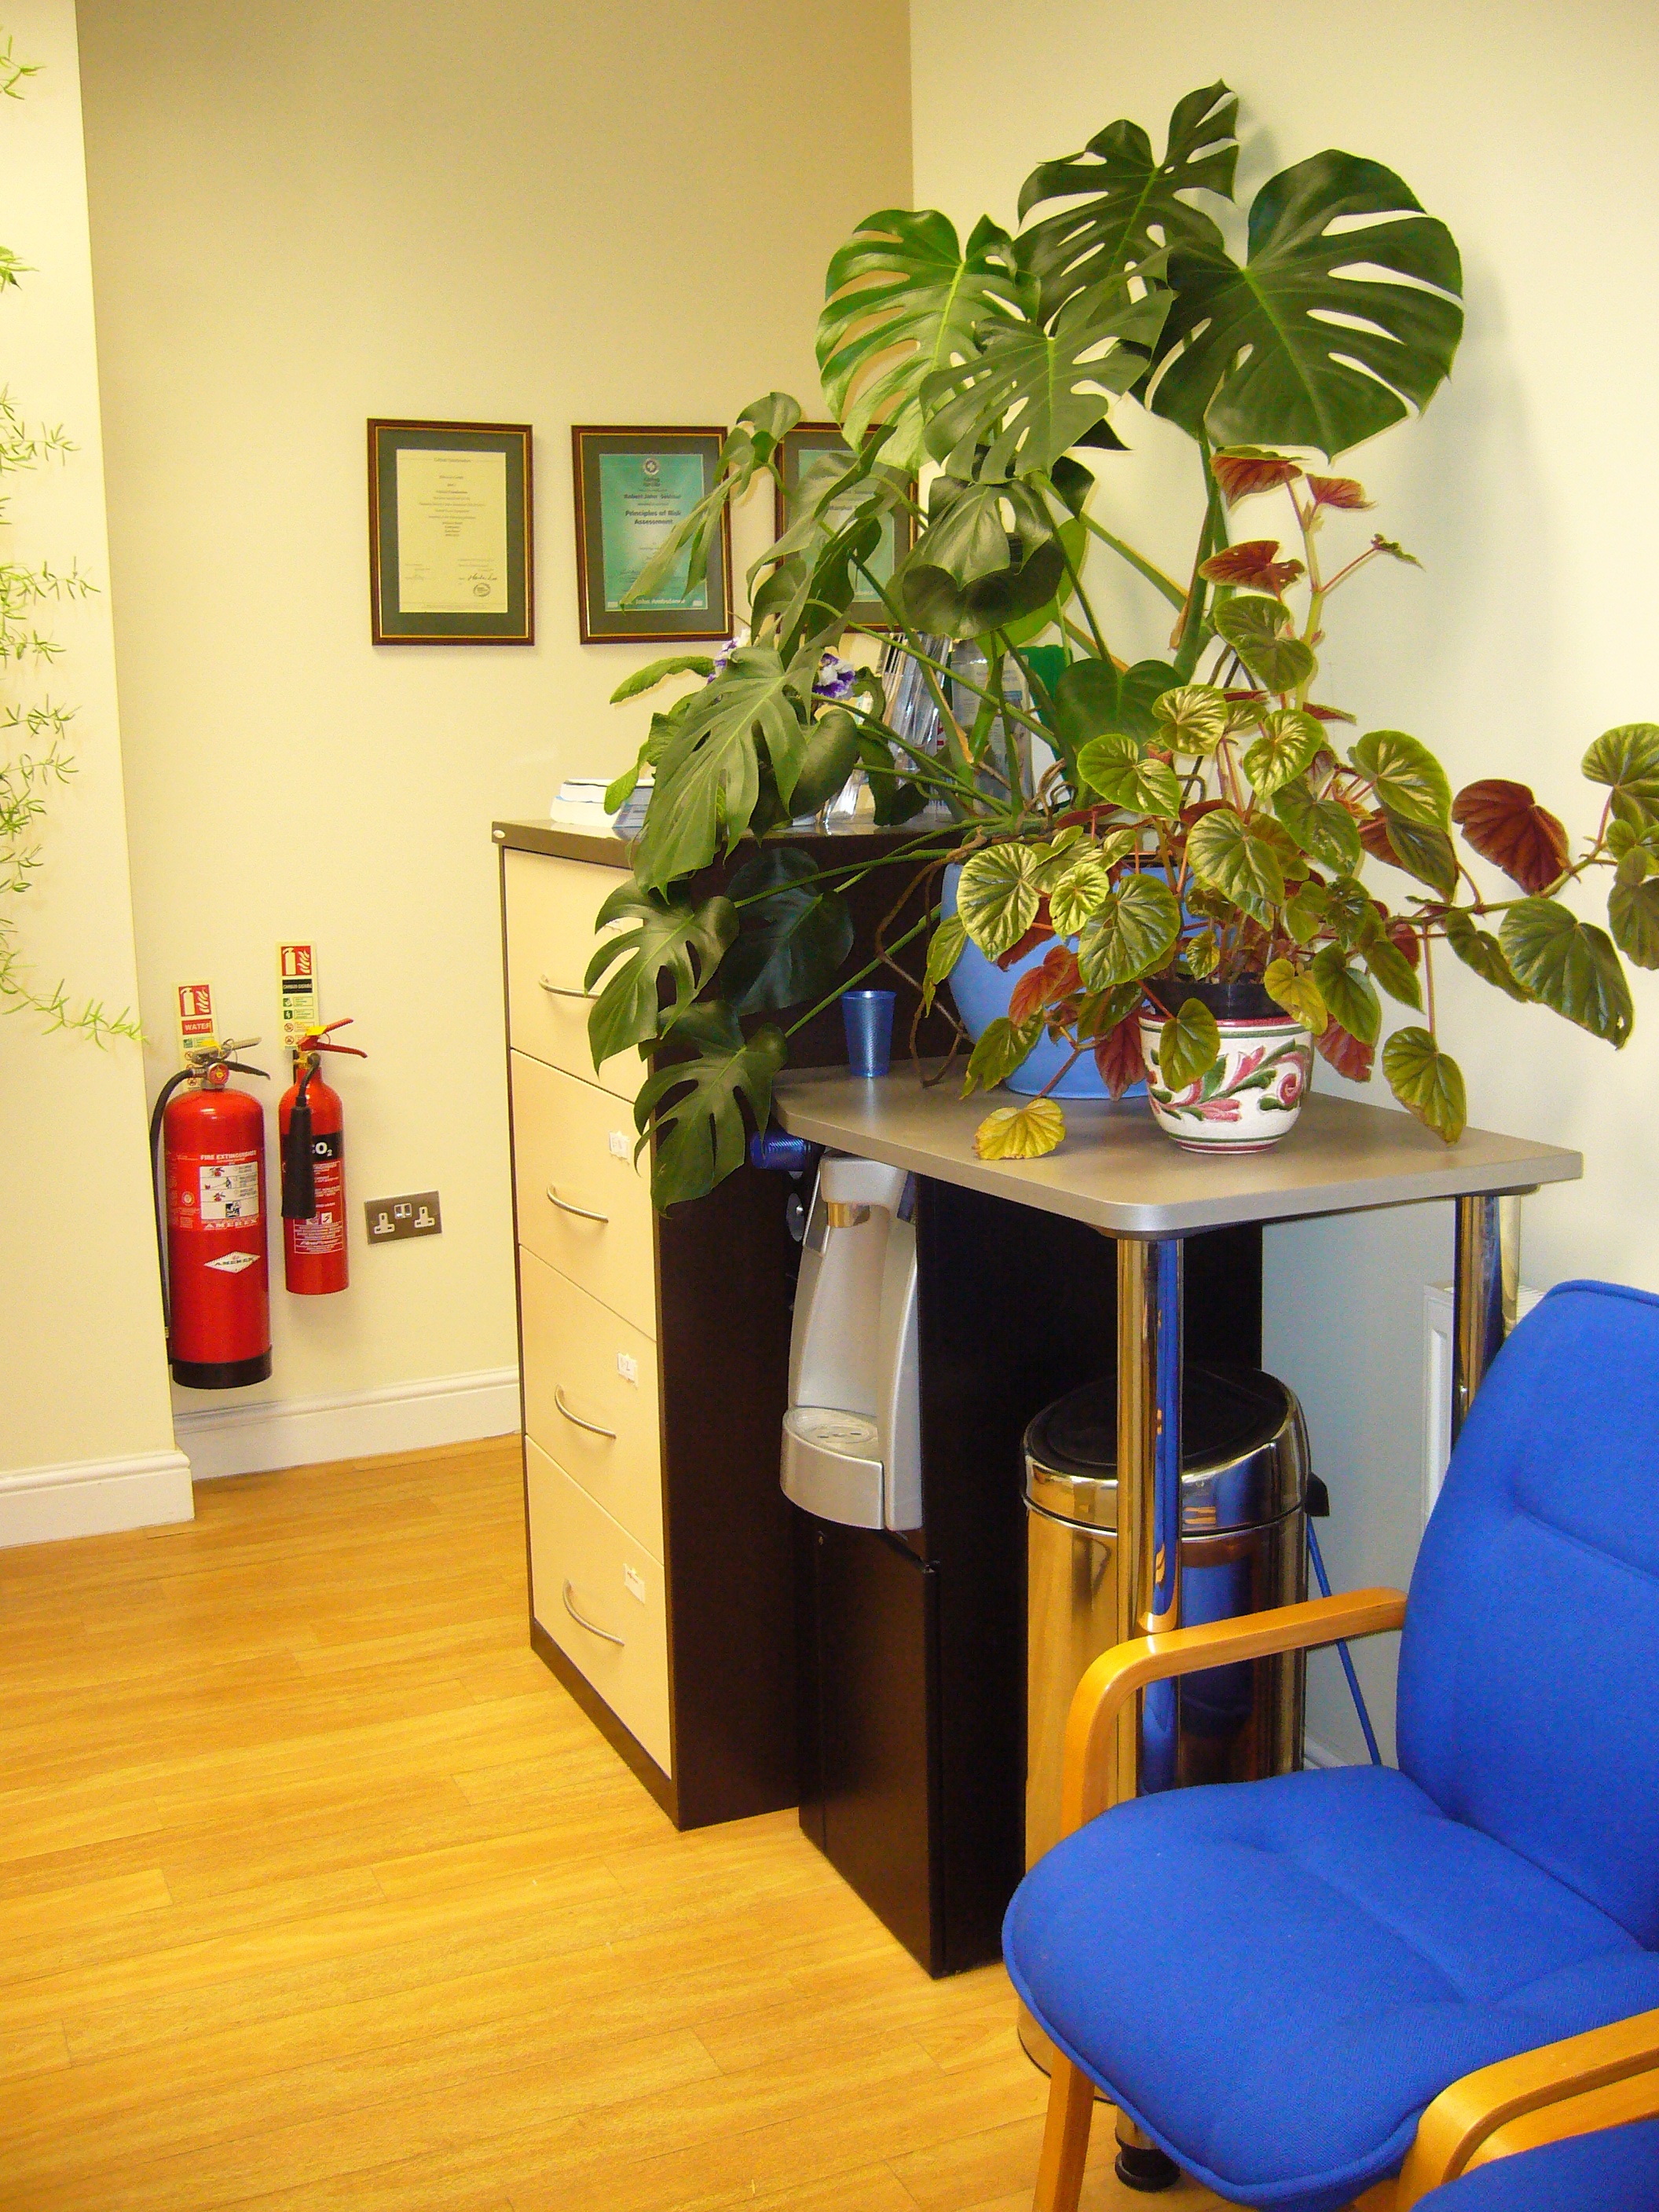
home, living room, furniture, room, interior design, chairs, waiting room, waiting area, indoor plants